Straight razor

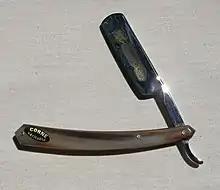
Thiers Issard Fox and Rooster 7/8" blade razor with a three-pin blonde buffalo horn handle. The blade is made of Sheffield silver steel.

Sheffield steel, a highly polished steel, also known as 'Sheffield silver steel' and famous for its deep gloss finish, is considered a superior quality steel and is still used to this day in France by such manufacturers as Thiers Issard. After their introduction in 1680, straight razors became the principal method of manual shaving for more than two hundred years, and remained in common use until the mid-20th century. Electric razors have also cut into the straight razor's market share, especially since the 1950s.